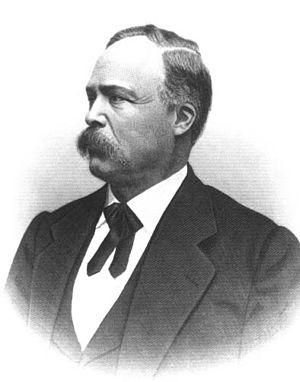
Les représentants du Nouveau-Mexique sont les membres de la Chambre des représentants des États-Unis élus pour l'État du Nouveau-Mexique.